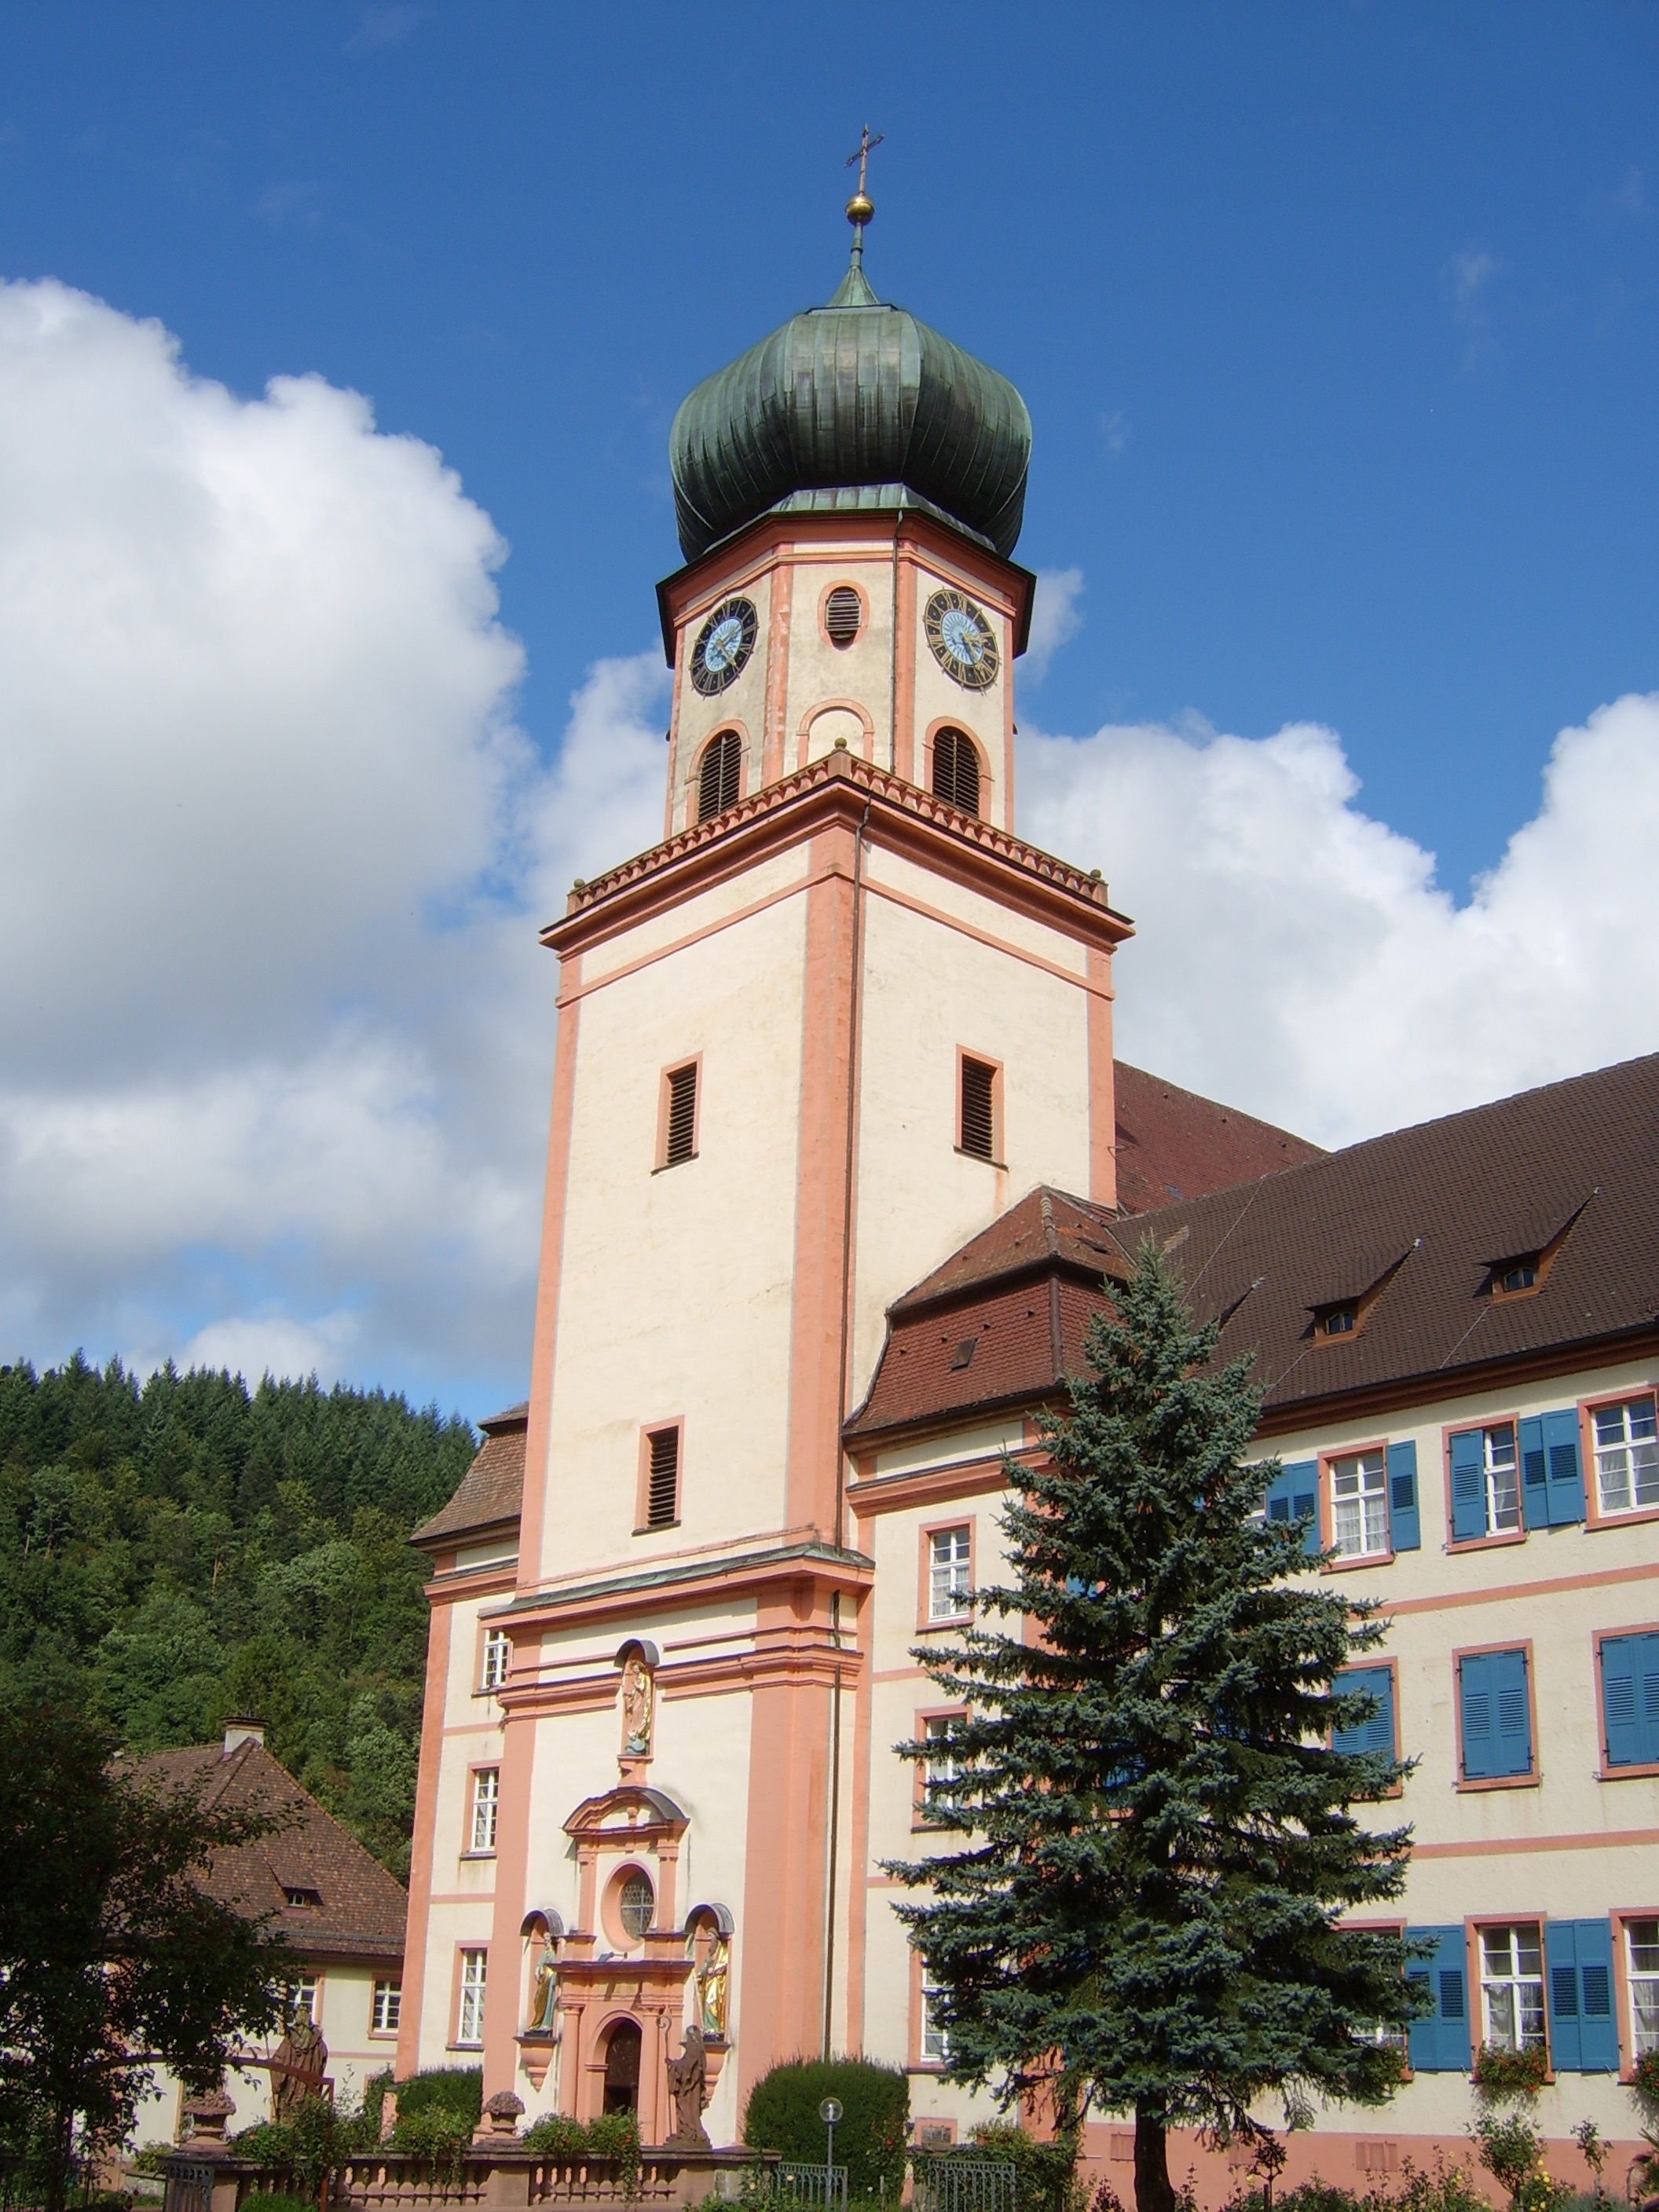
building, tower, landmark, church, place of worship, clock tower, bell tower, steeple, monastery, st trudpert, spanish missions in california